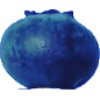
Label: huckleberry